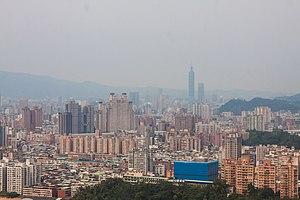
Chungho, est un district de la ville de Nouveau Taipei, à Taïwan.